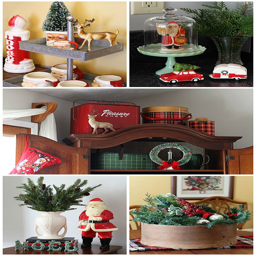
using my vintage , farmhouse and retro decor to decorate my home this holiday season for my family , not the internet .